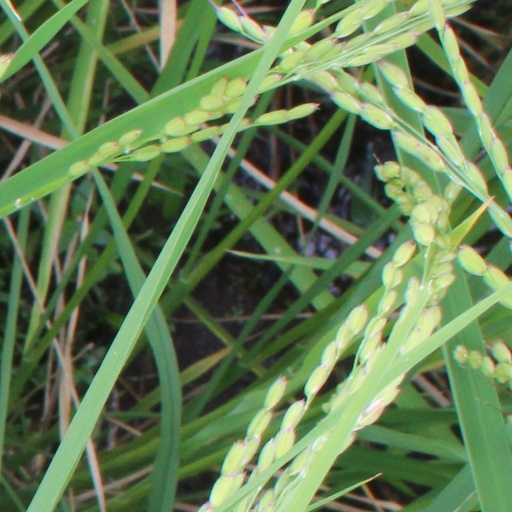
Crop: rice